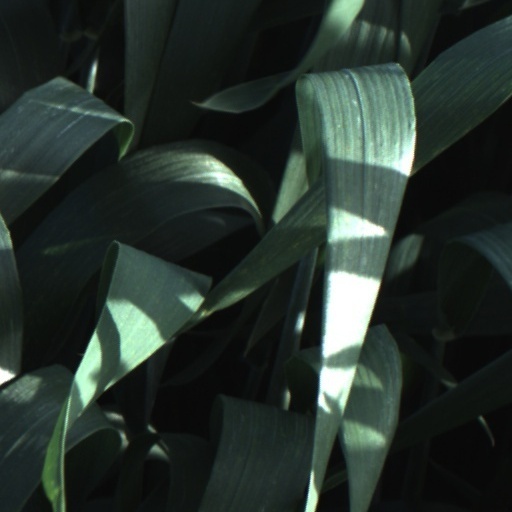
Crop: wheat